Kaj-Erik Relander

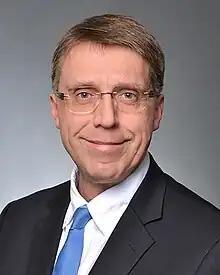
Kaj-Erik Relander, private investor and financial advisor

Kaj-Erik Relander (born 21 June 1962) is a Finnish businessman and investor. He became well-down during his short tenure as the CEO of the Finnish telecommunications company Sonera, during which the company lost over 3 billion euros as a result of unsuccessful deals in German UMTS licences, Currently he is a board member at DU - telecom operator in Dubai, UAE. Relander is a board member at BookIT Oy, which is a Finnish mobile transactions SaaS-company, member of the board at SES, a satellite operator in Luxembourg, member of the board at Starzplay Arabia, a streaming video service operating in Middle East and North Africa. Advisory board memberships include Limestone, which is a Finnish cloud based service platform for fund managers and Mustard Seed, a London-based impact investment fund and advisory services company.